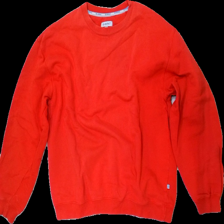
View: front
Type: Sweater
Category: Unisex
Brand: Soc (Stadium)
Colors: Red
Material: 100% Cotton
Cut: Regular, C-collar
Size: XXL
Season: All
Holes: Minor
Damage: hole
Damage location: middle left
Price range: <50
Recommended usage: Recycle
Description: red crewneck sweatshirt